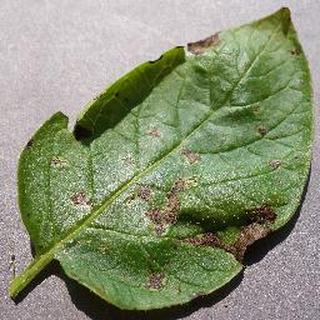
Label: potato_early_blight